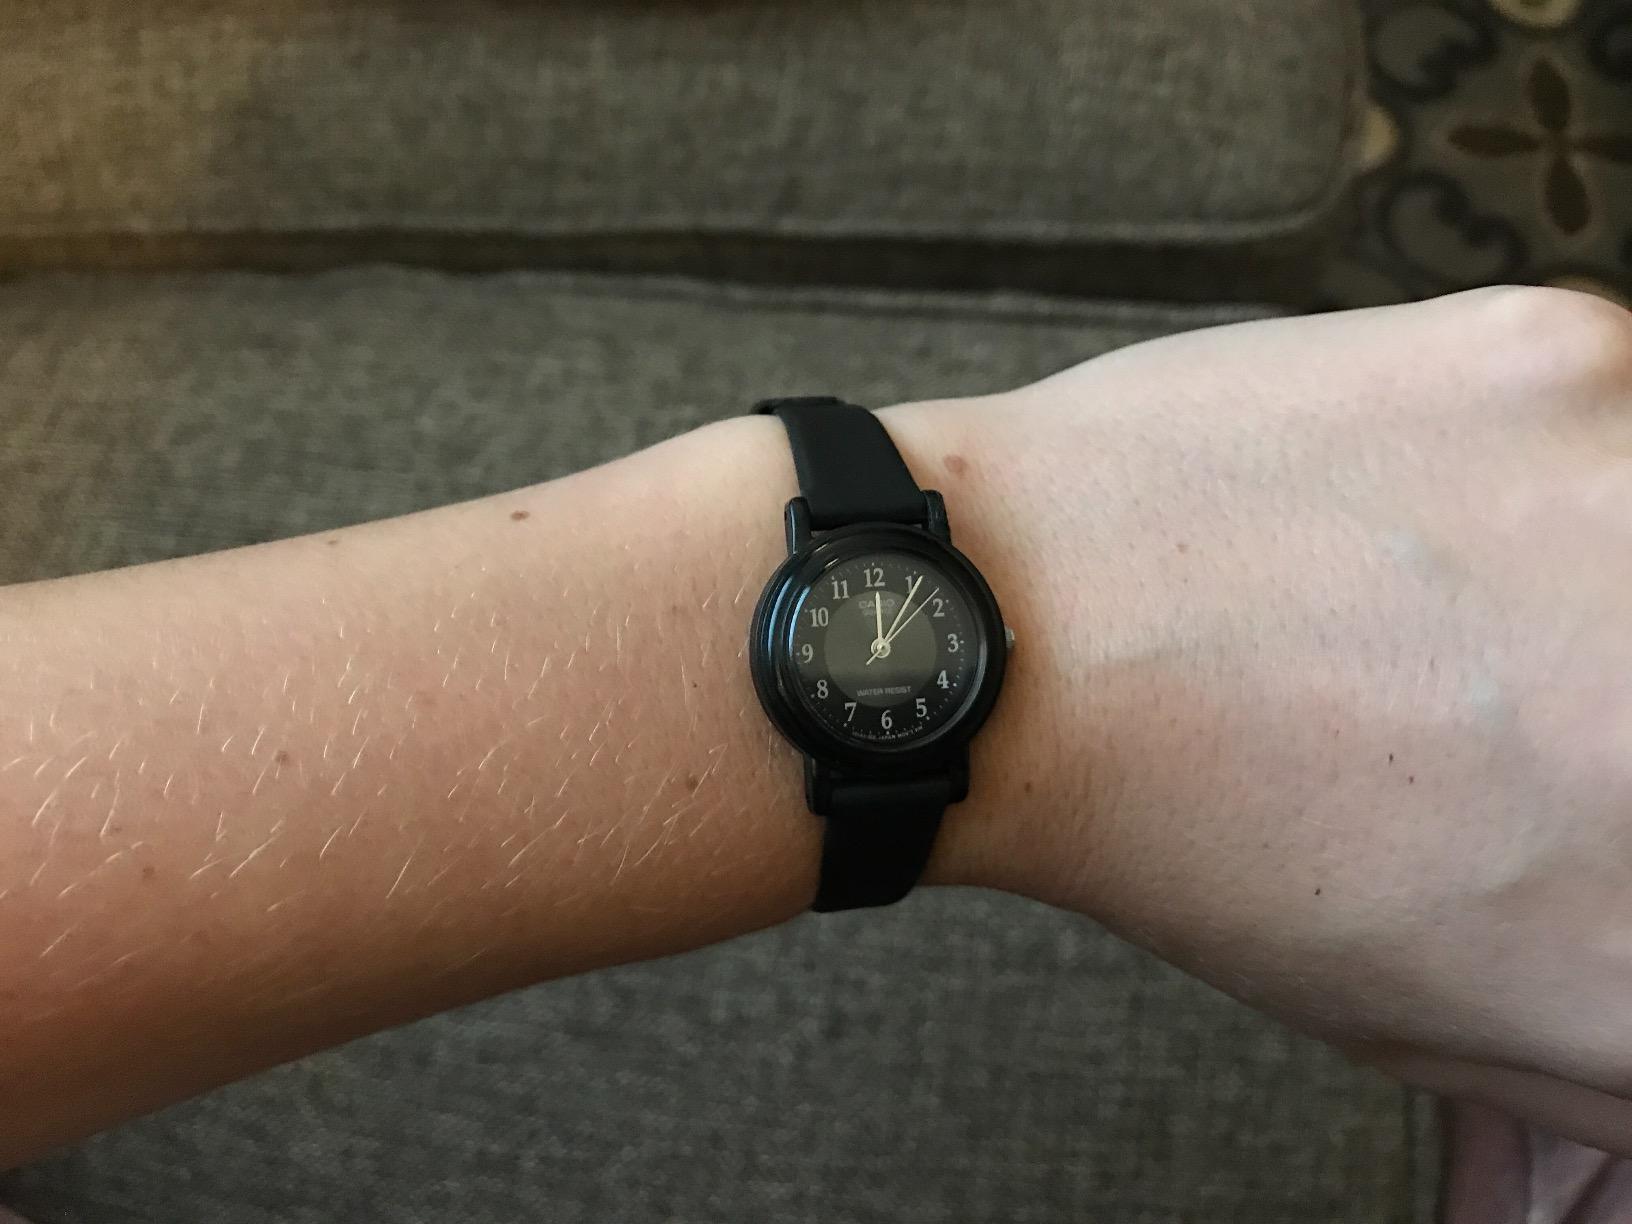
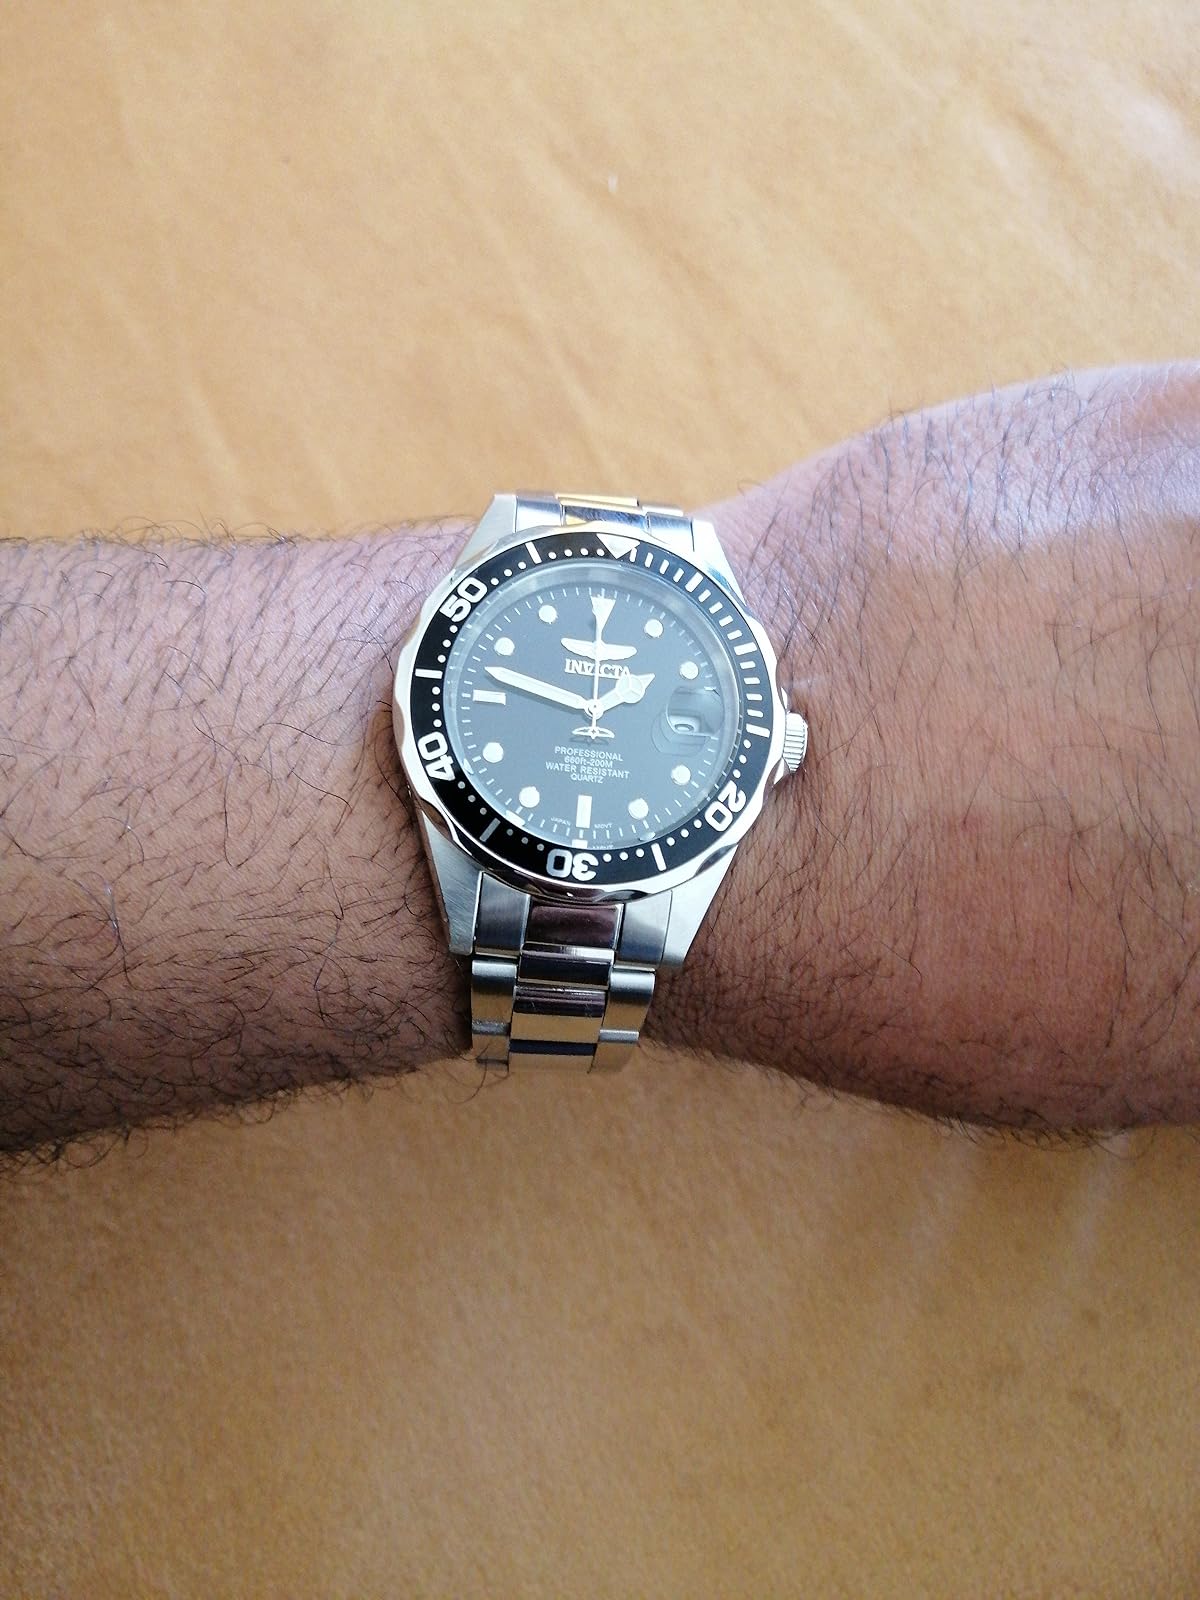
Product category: accessories_watch
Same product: no